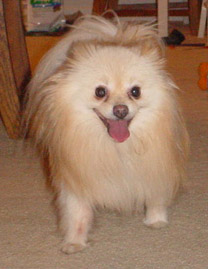
Breed: pomeranian